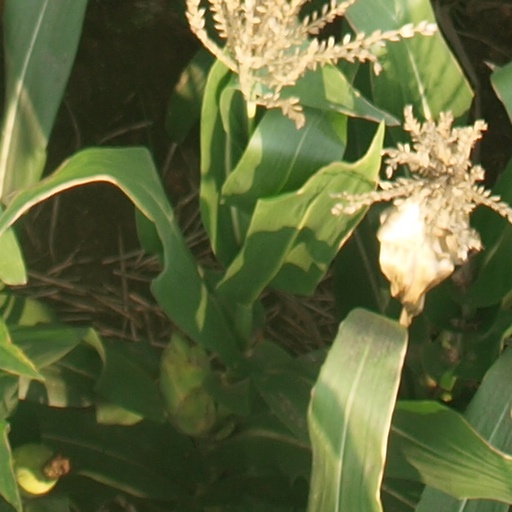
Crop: maize; corn